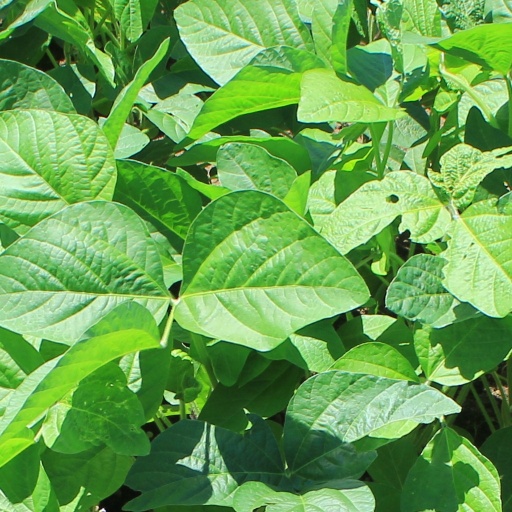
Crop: soybean